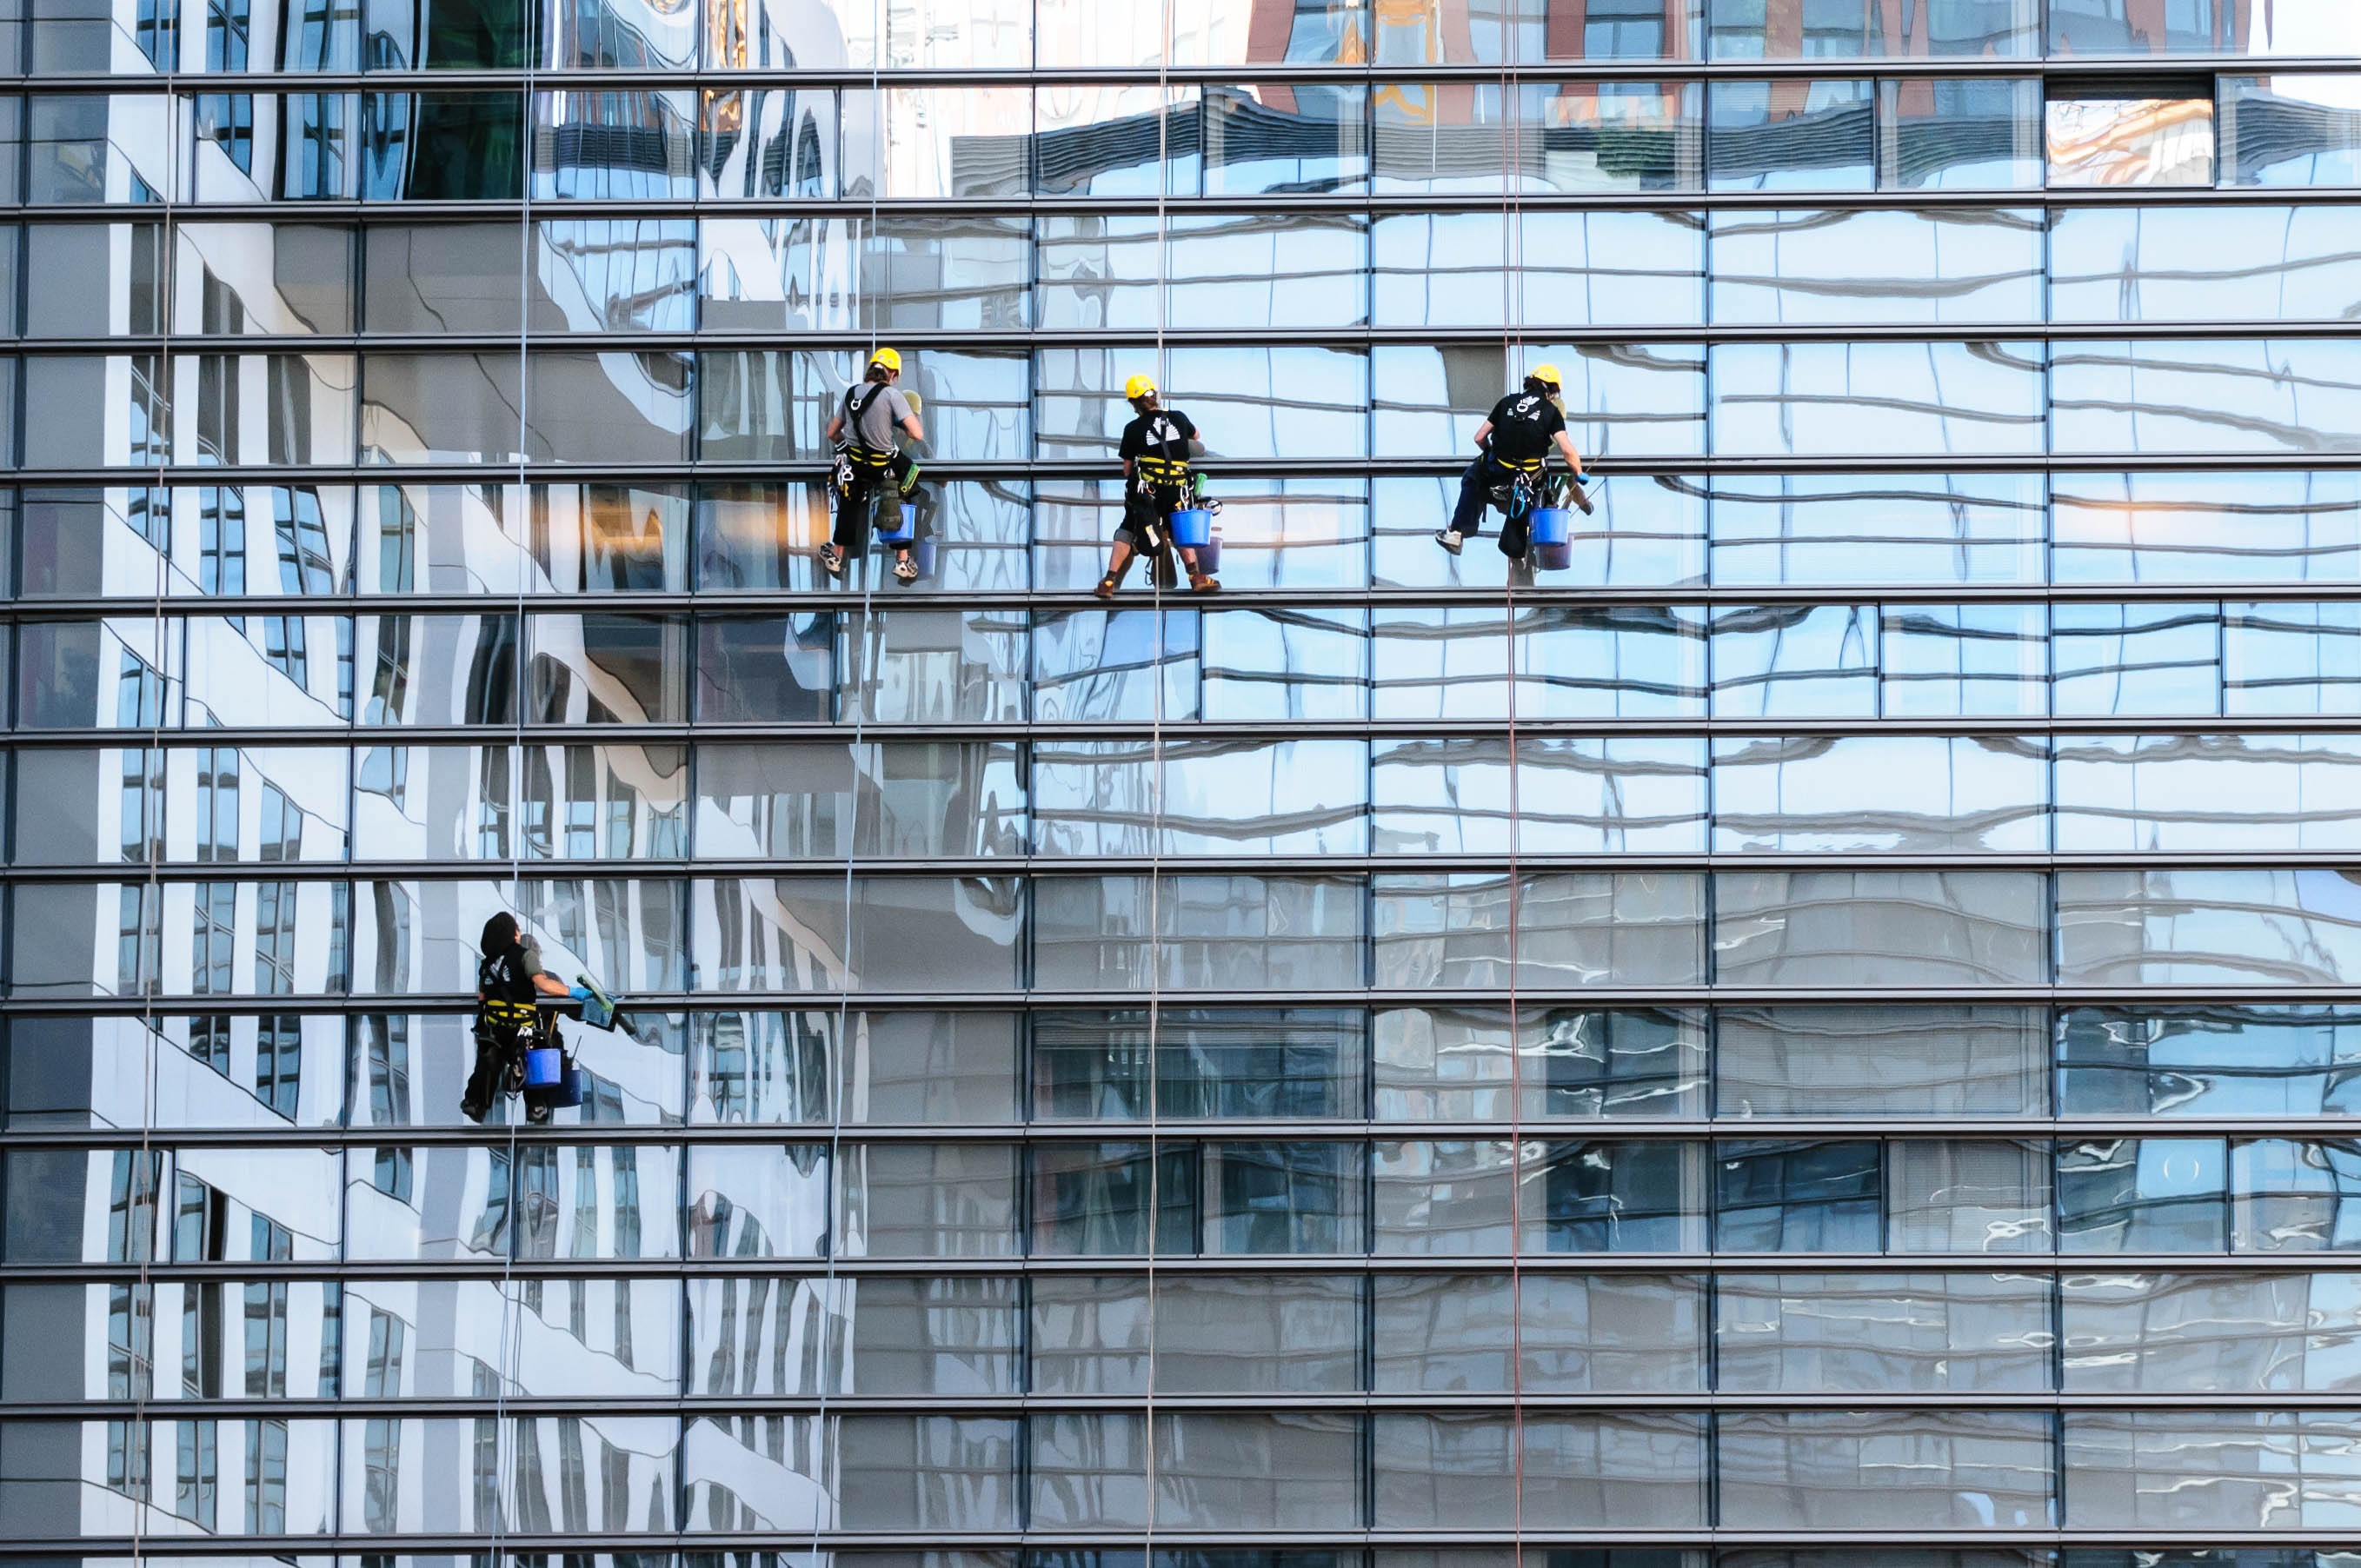
architecture, window, glass, roof, skyscraper, wall, facade, blue, scaffolding, workplace, glass facade, window cleaner, urban area, window cleaning